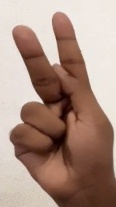
ASL sign: K